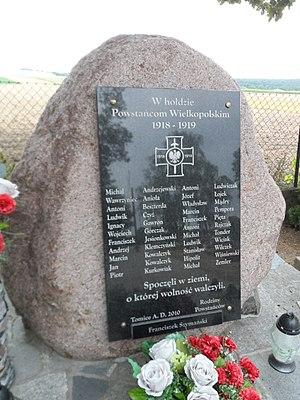
Tomice est un village polonais de la gmina de Stęszew dans la powiat de Poznań de la voïvodie de Grande-Pologne dans le centre-ouest de la Pologne.